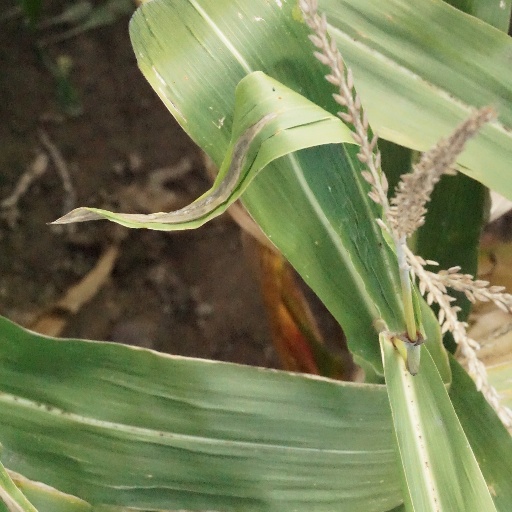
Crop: maize; corn